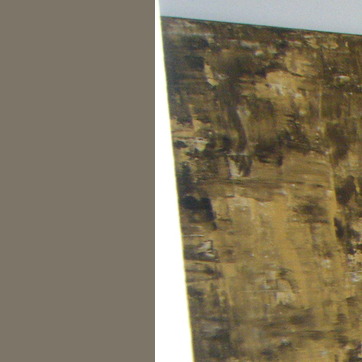
Material: painted